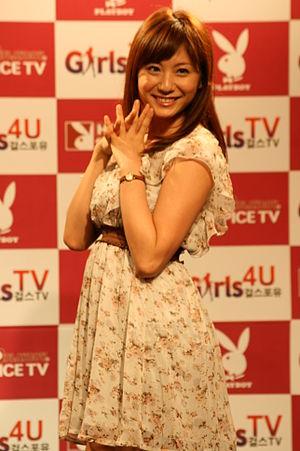
Yuma Asami est une actrice japonaise en films pornographiques à la carrière longue et féconde. Elle débute dans la profession en 2005, dès l'âge de 18 ans, pour les studios Alice Japan et S1 No. 1 Style. Ses vidéos ont remporté un premier prix aux Japanese Adult Video Awards. Elle-même a été primée en tant qu'actrice en films pornographiques. Elle est également parue dans des vidéos gravures, des V-cinema, des films roses et des productions télévisées.